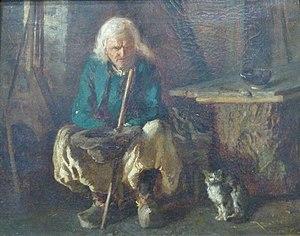
Vieil aveugle
Victor-Marie Roussin, né à Quimper le 3 mars 1812, et mort à Plomelin le 14 juin 1903, est un peintre français.